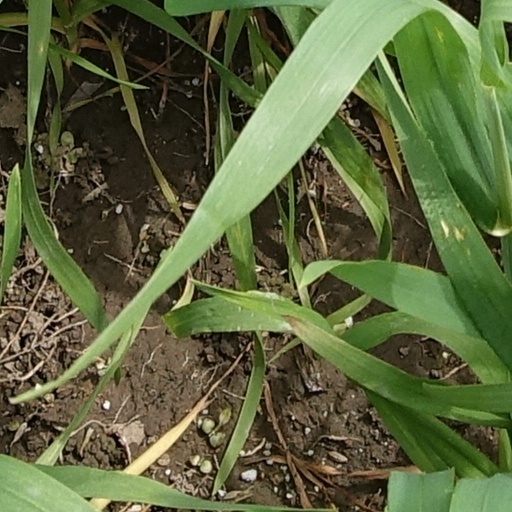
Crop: wheat